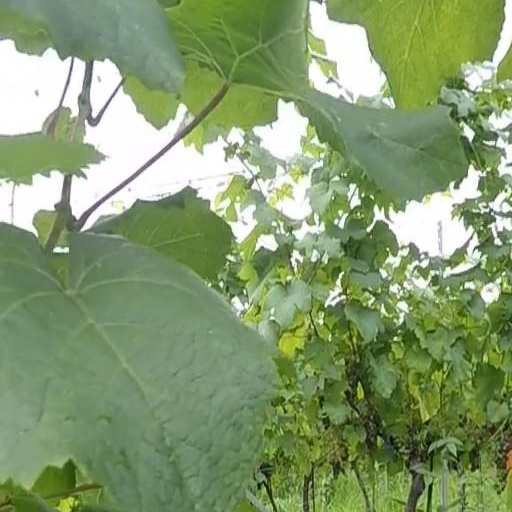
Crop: grape